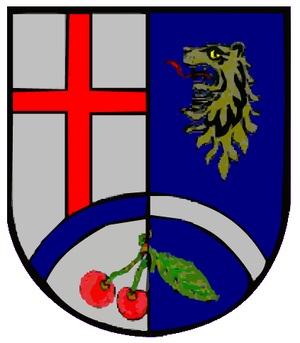
Filsen est une municipalité du Verbandsgemeinde Braubach, dans l'arrondissement de Rhin-Lahn, en Rhénanie-Palatinat, dans l'ouest de l'Allemagne.